Ukraine in the Junior Eurovision Song Contest 2014

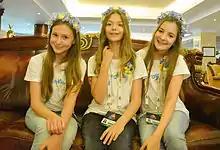
Interview of Sympho-Nick for kidsmusic.info at Junior Eurovision Song Contest 2014

At the running order draw which took place on 9 November 2014, Ukraine were drawn to perform eighth on 15 November 2014, following and preceding .